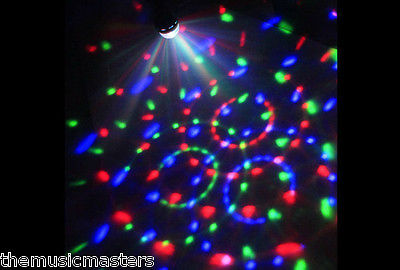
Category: lamp